Yazukōkōmae Station

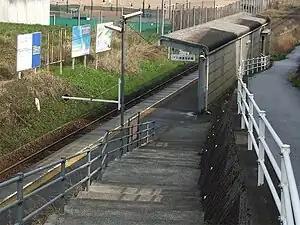
Yazukōkōmae Station, 2008

is a passenger railway station located in the town of Yazu, Yazu District, Tottori Prefecture, Japan. It is operated by the third sector company Wakasa Railway.